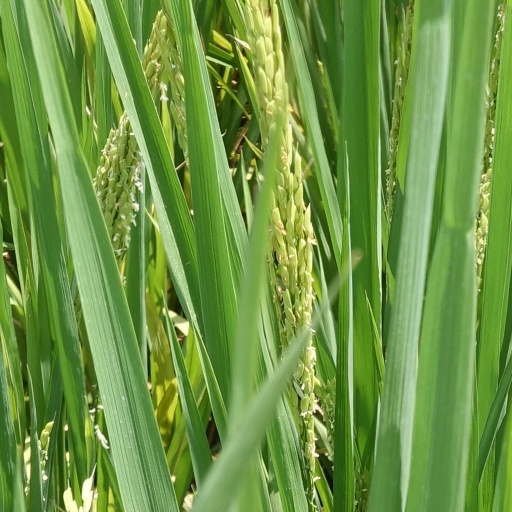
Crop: rice